Lincoln College (University of Adelaide)

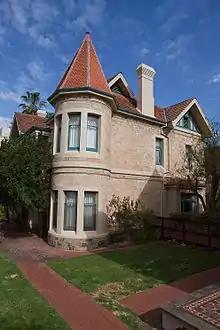

Located on Brougham Place in North Adelaide it comprises four state heritage-listed buildings, once the homes of prominent Australians. The campus also comprises three residential blocks; a chapel and music rooms.